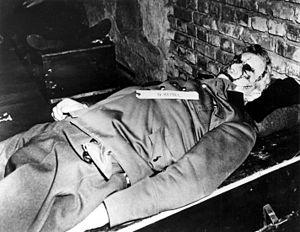
Wilhelm Keitel est un officier général allemand, né le 22 septembre 1882 à Helmscherode, près de Hanovre, et mort exécuté le 16 octobre 1946 à Nuremberg. Il a été Generalfeldmarschall et chef de l’Oberkommando der Wehrmacht de 1938 à la fin de la Seconde Guerre mondiale. Au cours du procès de Nuremberg, il a été condamné à mort pour plan concerté ou complot, crimes contre la paix, crimes de guerre et crimes contre l'humanité. Il est l'un des instigateurs du décret Nuit et brouillard.